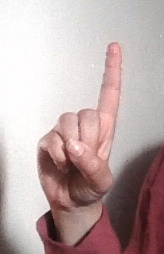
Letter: bb